Sukhlal Sanghvi

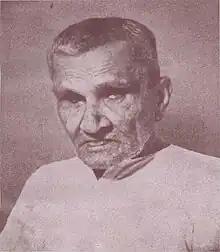
Pandit Sukhlalji

Sukhlal Sanghvi (8 December 1880 – 2 March 1978), also known as Pandit Sukhlalji, was a Jain scholar and philosopher. He belonged to the Sthanakvasi sect of Jainism. Pandit Sukhlal lost his eyesight at the age of sixteen on account of smallpox. However, he persisted and became profoundly versed in Jain logic and rose to become a professor at Banaras Hindu University. Paul Dundas calls him one of the most incisive modern interpreters of Jain philosophy. Dundas notes that Sanghavi represents what now seems to be a virtually lost scholarly and intellectual world. He was a mentor for famous Jain scholar Padmanabh Jaini. During his lifetime he won such awards as the Sahitya Akademi Award and won recognition from the Government of India by getting Padma Bhushan award. Sukhlalji was also known as "Pragnachaksu" because he was so vastly learned despite being visually disabled.